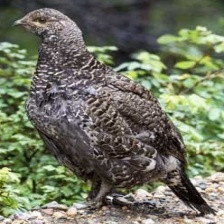
Species: BLUE GROUSE
Scientific name: DENDRAGAPUS OBSCURUS
ImageNet parent category: black_grouse